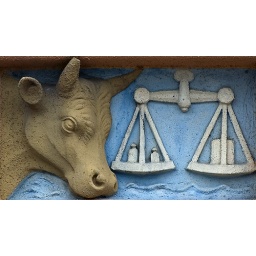
A detail of a relief that is on the wall of Kuopio indoors market hall in Central Finland.